Chamberet

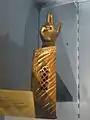

Chamberet is a commune in the Corrèze department in central France.